Canadian Grand Prix

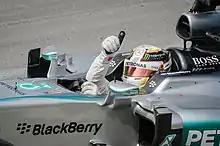
Lewis Hamilton celebrates winning the 2015 Canadian Grand Prix

The final corner of Circuit Gilles Villeneuve became well known for crashes involving former World Champions. In 1999, Damon Hill, Michael Schumacher and Jacques Villeneuve all crashed into the same wall at the final chicane. The wall became ironically known as the "Wall of Champions". The wall also was involved in a crash with Ricardo Zonta, who was, at the time, the reigning FIA GT sports car champion. In recent years, CART Champion Juan Pablo Montoya, Formula Renault 3.5 Champion Carlos Sainz Jr. and 2009 Formula One World Champion Jenson Button have also fallen victim to the wall. In 2011 Friday practice the wall claimed 4-time F1 Champion Sebastian Vettel. During Q2 in 2019, the wall claimed another former Formula Renault 3.5 champion, Kevin Magnussen, though he escaped serious injury.